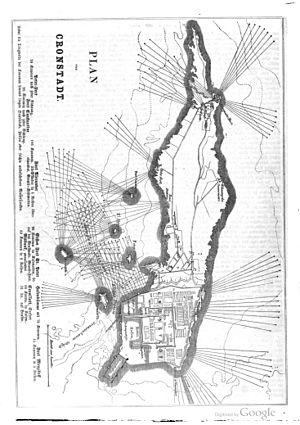
Kronstadt ou Cronstadt est une ville de Russie située sur la mer Baltique, dans la juridiction de Saint-Pétersbourg. Sa population s'élevait à 43 614 habitants en 2013.